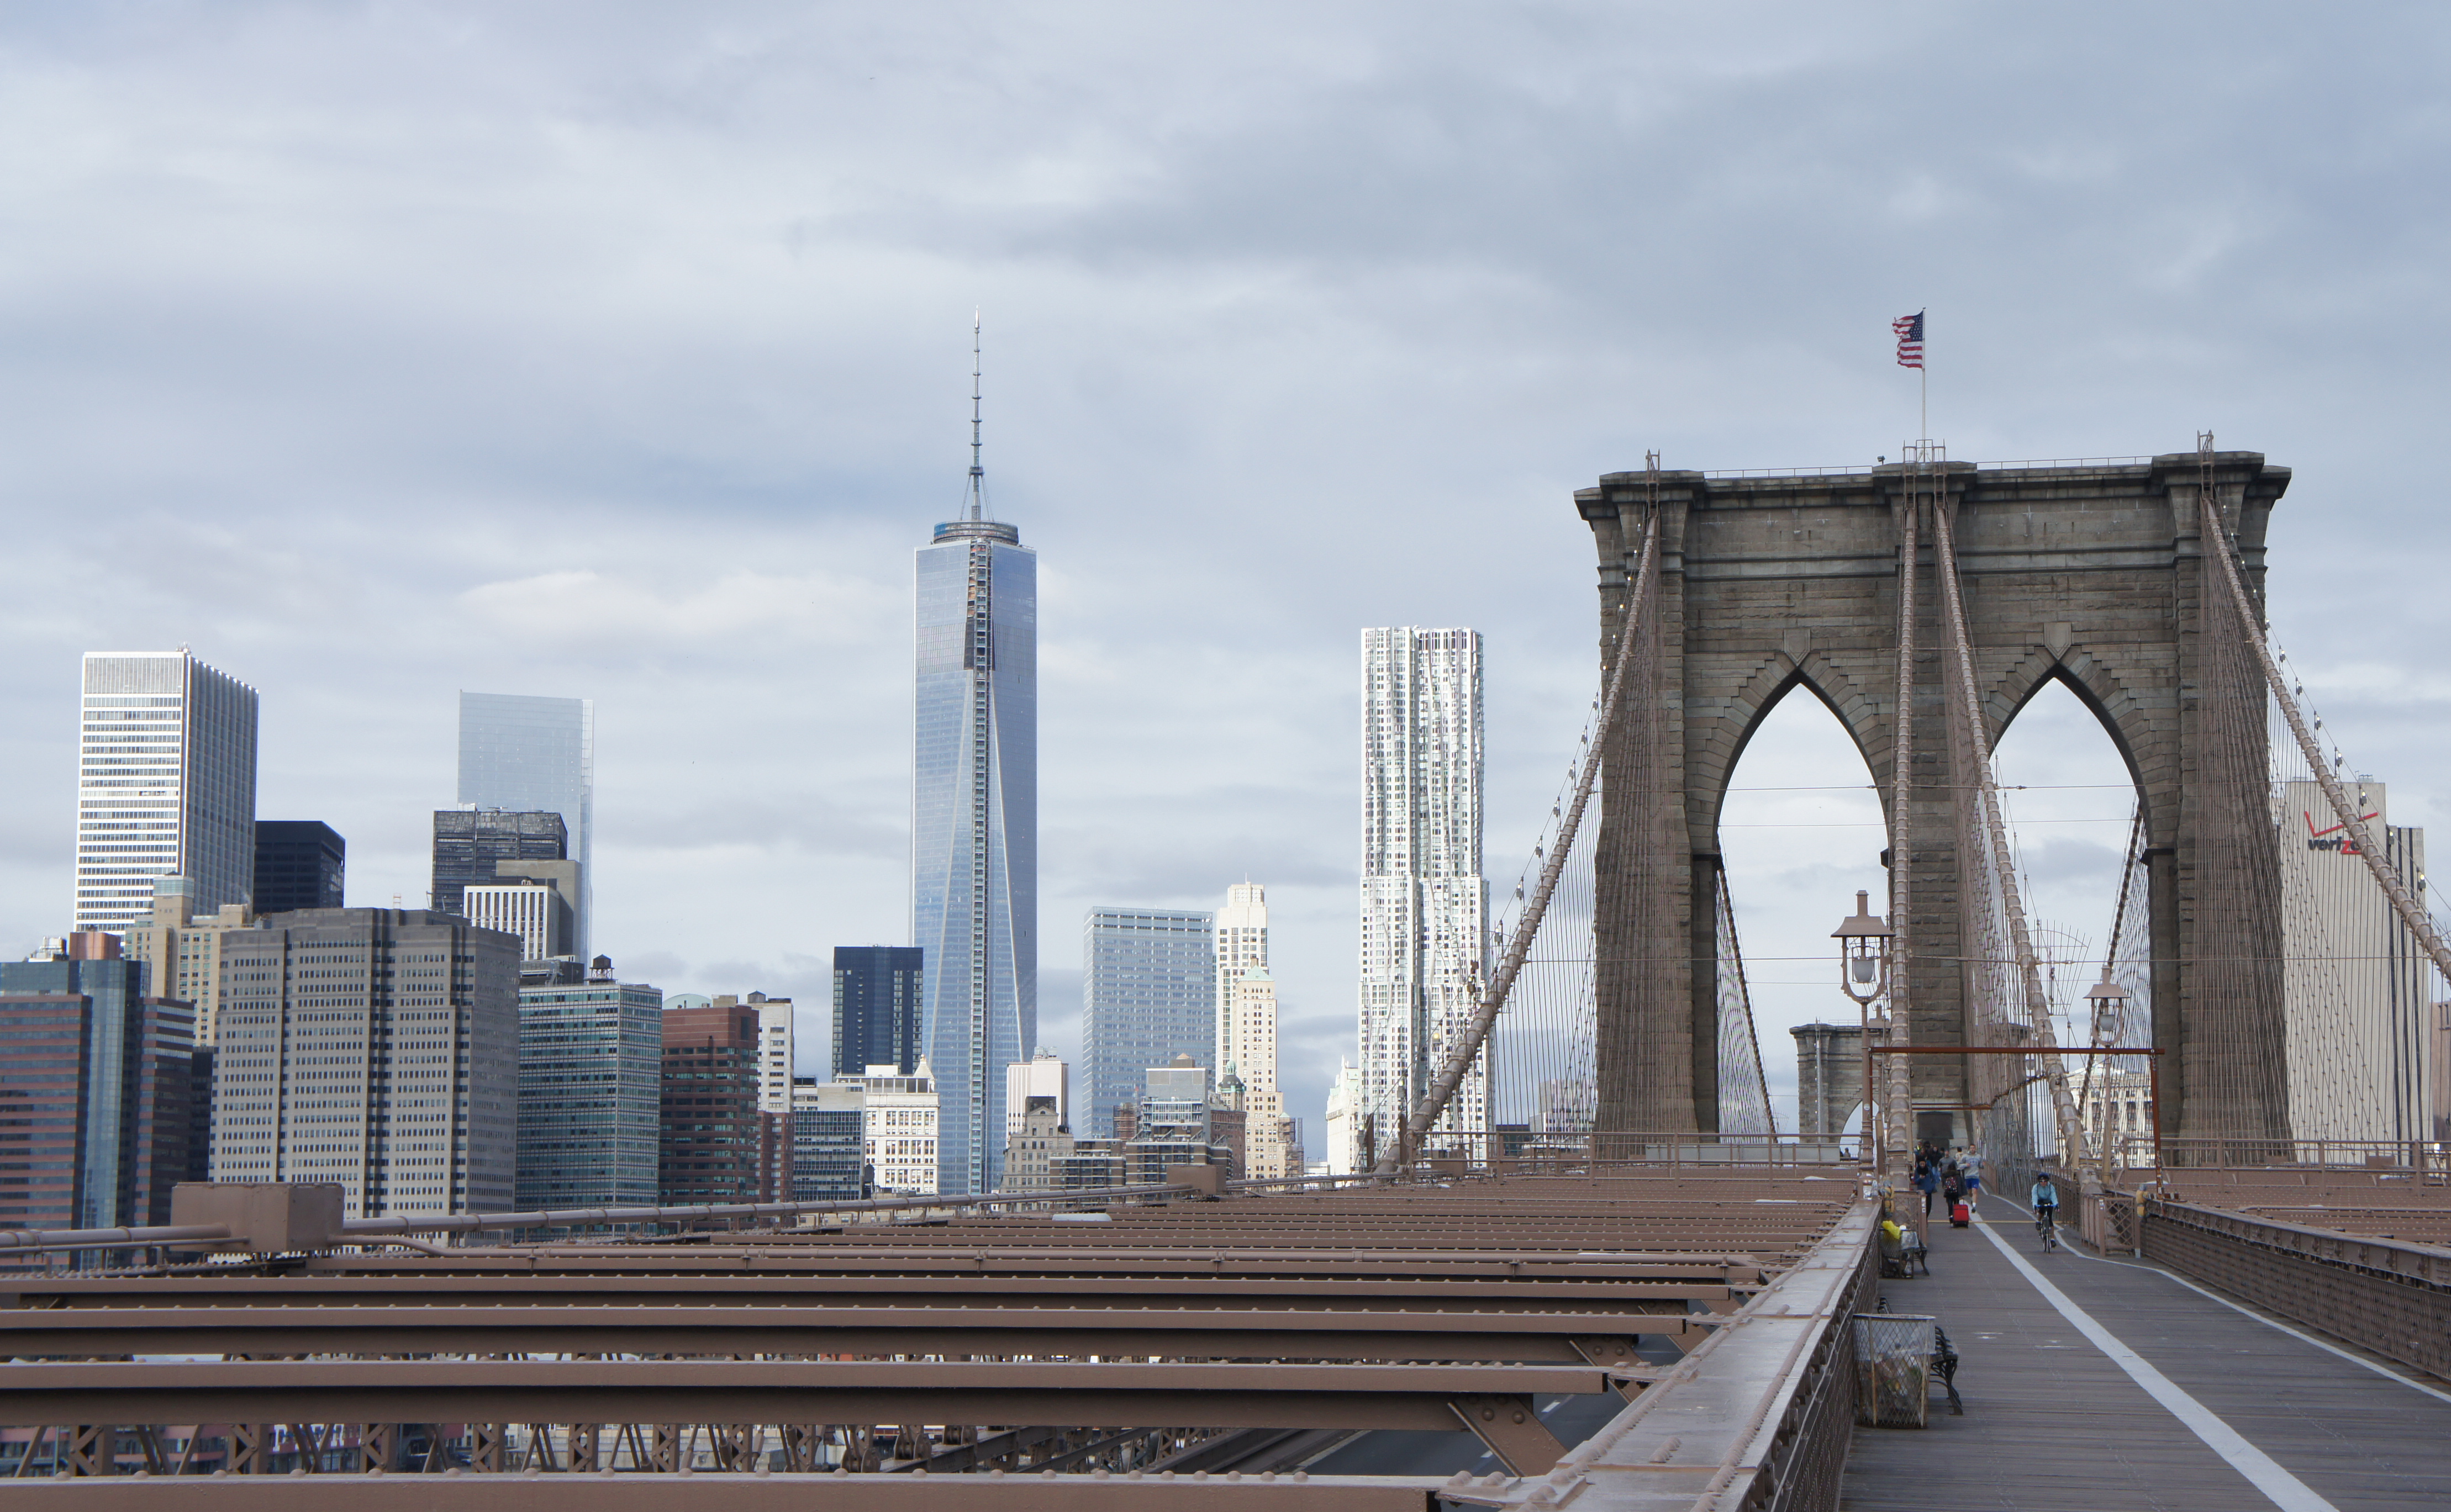
architecture, bridge, skyline, city, skyscraper, cityscape, downtown, suspension bridge, arch, tower, brooklyn bridge, landmark, tower block, skyscrapers, buildings, metropolis, urban area, human settlement, metropolitan area